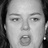
Emotion: sad